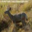
Label: deer